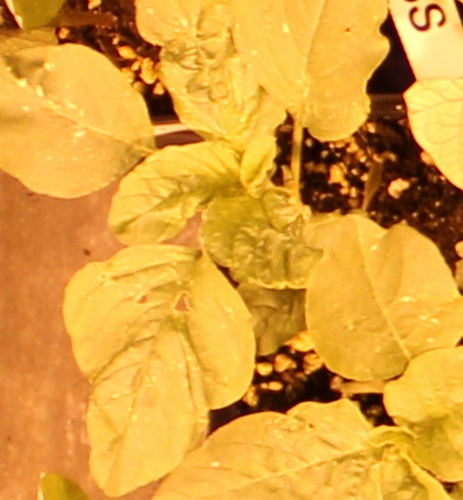
Label: Redroot Pigweed